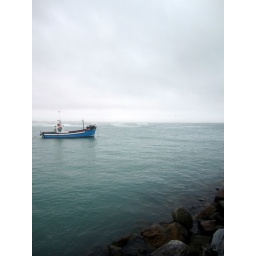
boat in water